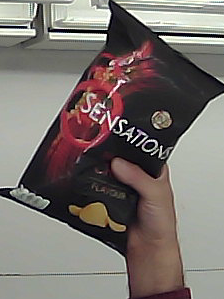
Product: lays_chill